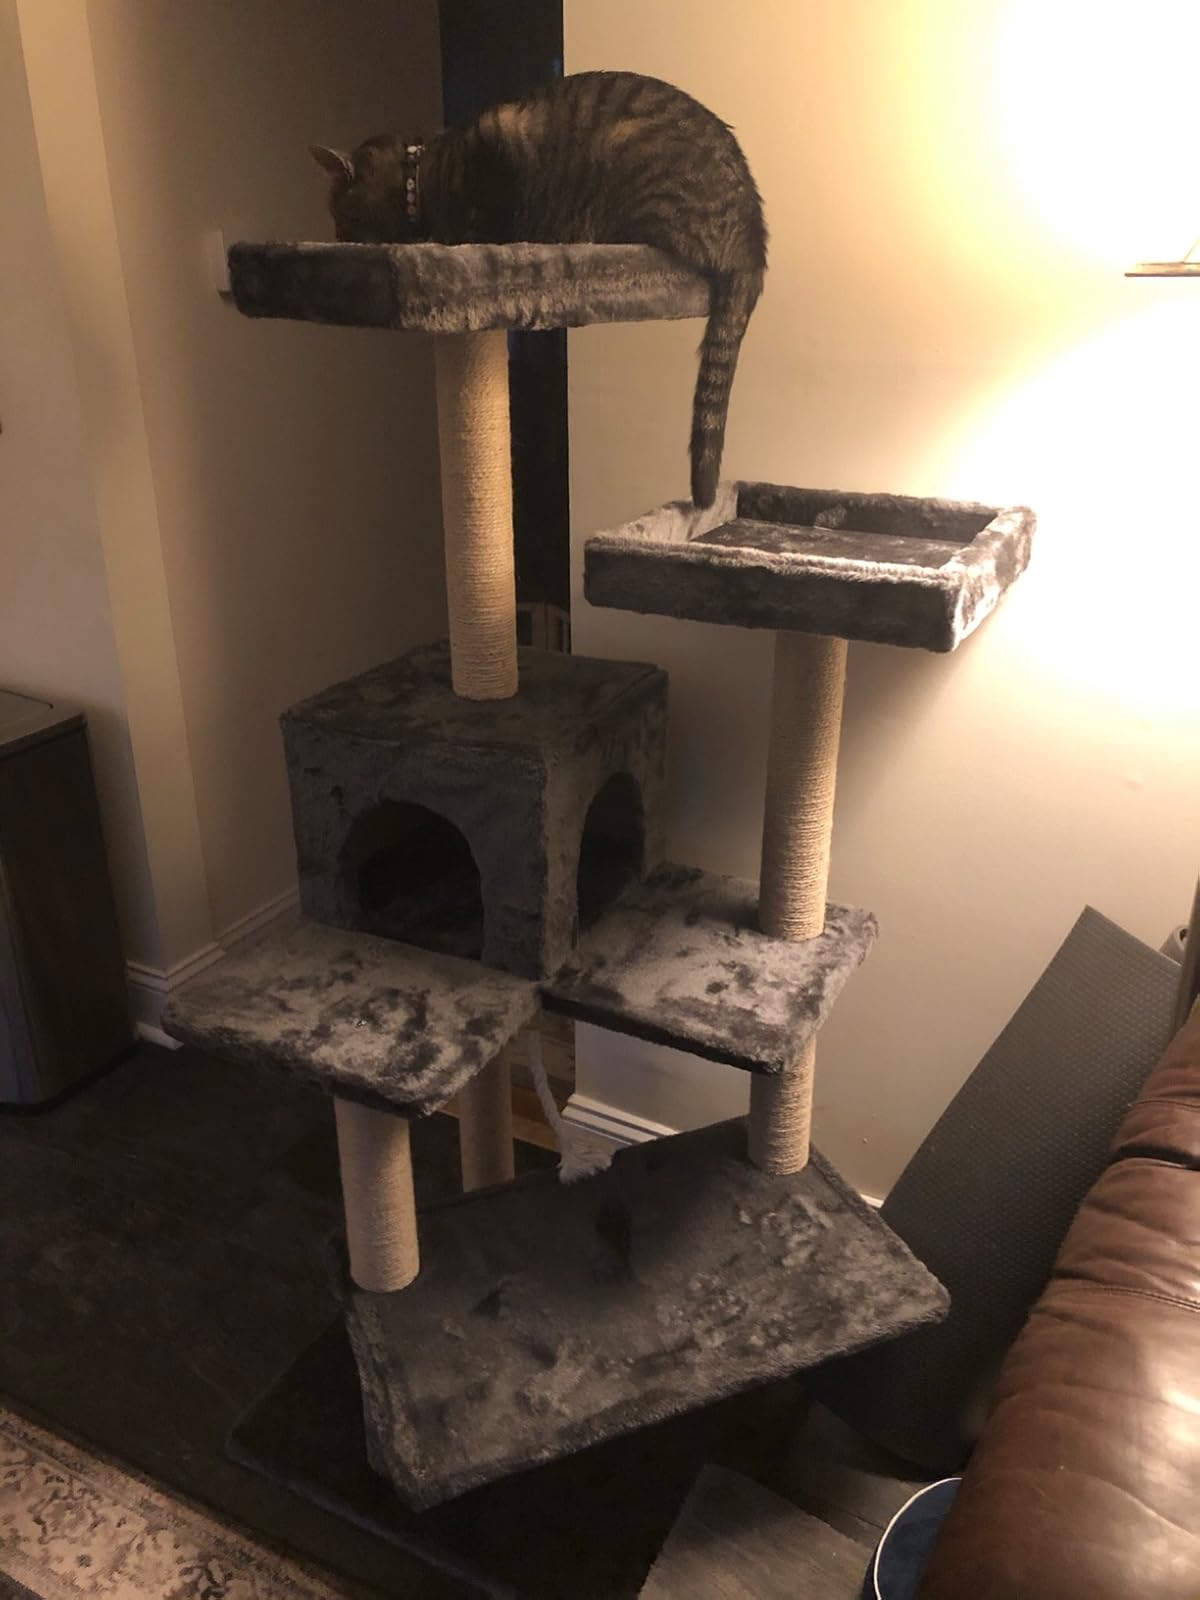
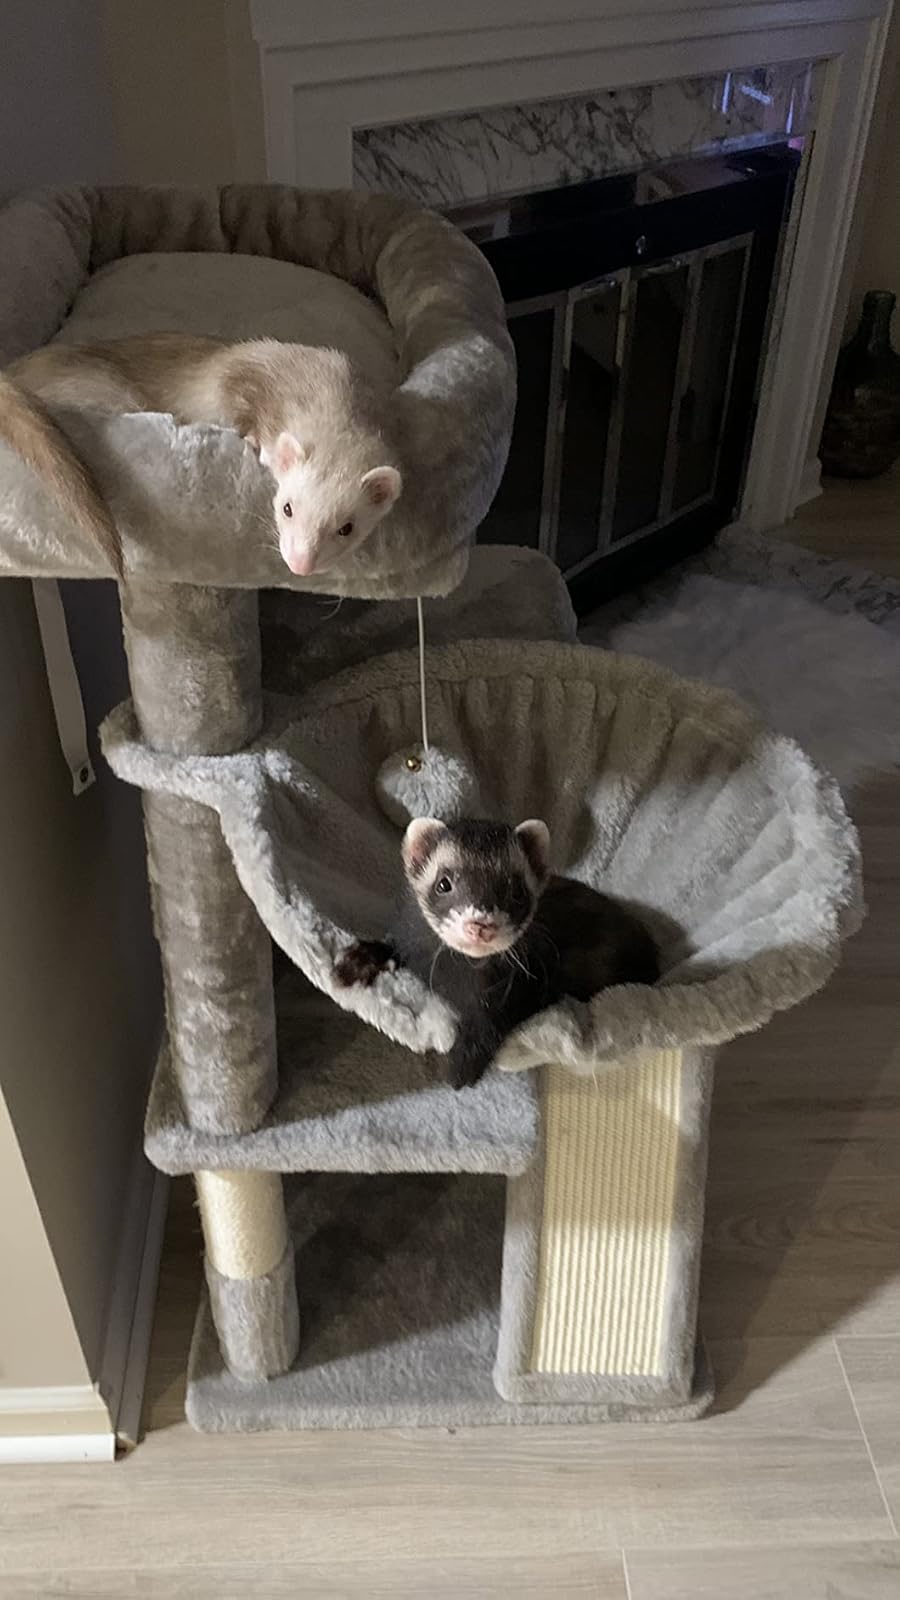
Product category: items_cat tree
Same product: no